Leo Nolan (footballer)

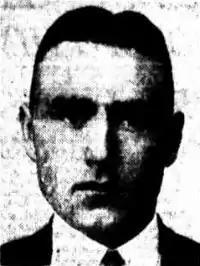

Leo Anthony Nolan (9 February 1910 – 11 February 1993) was a former Australian rules footballer who played with Melbourne in the Victorian Football League (VFL). He who was originally from the Wangaratta Football Club, but played with Maryborough in 1931.